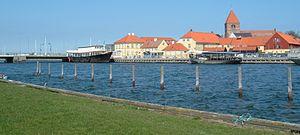
Stege est une ville du Danemark située dans la région de Sjælland. Avec 3818 habitants en 2019, il s'agit de la commune la plus peuplée de l'île de Møn.